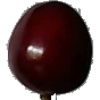
Label: cherry